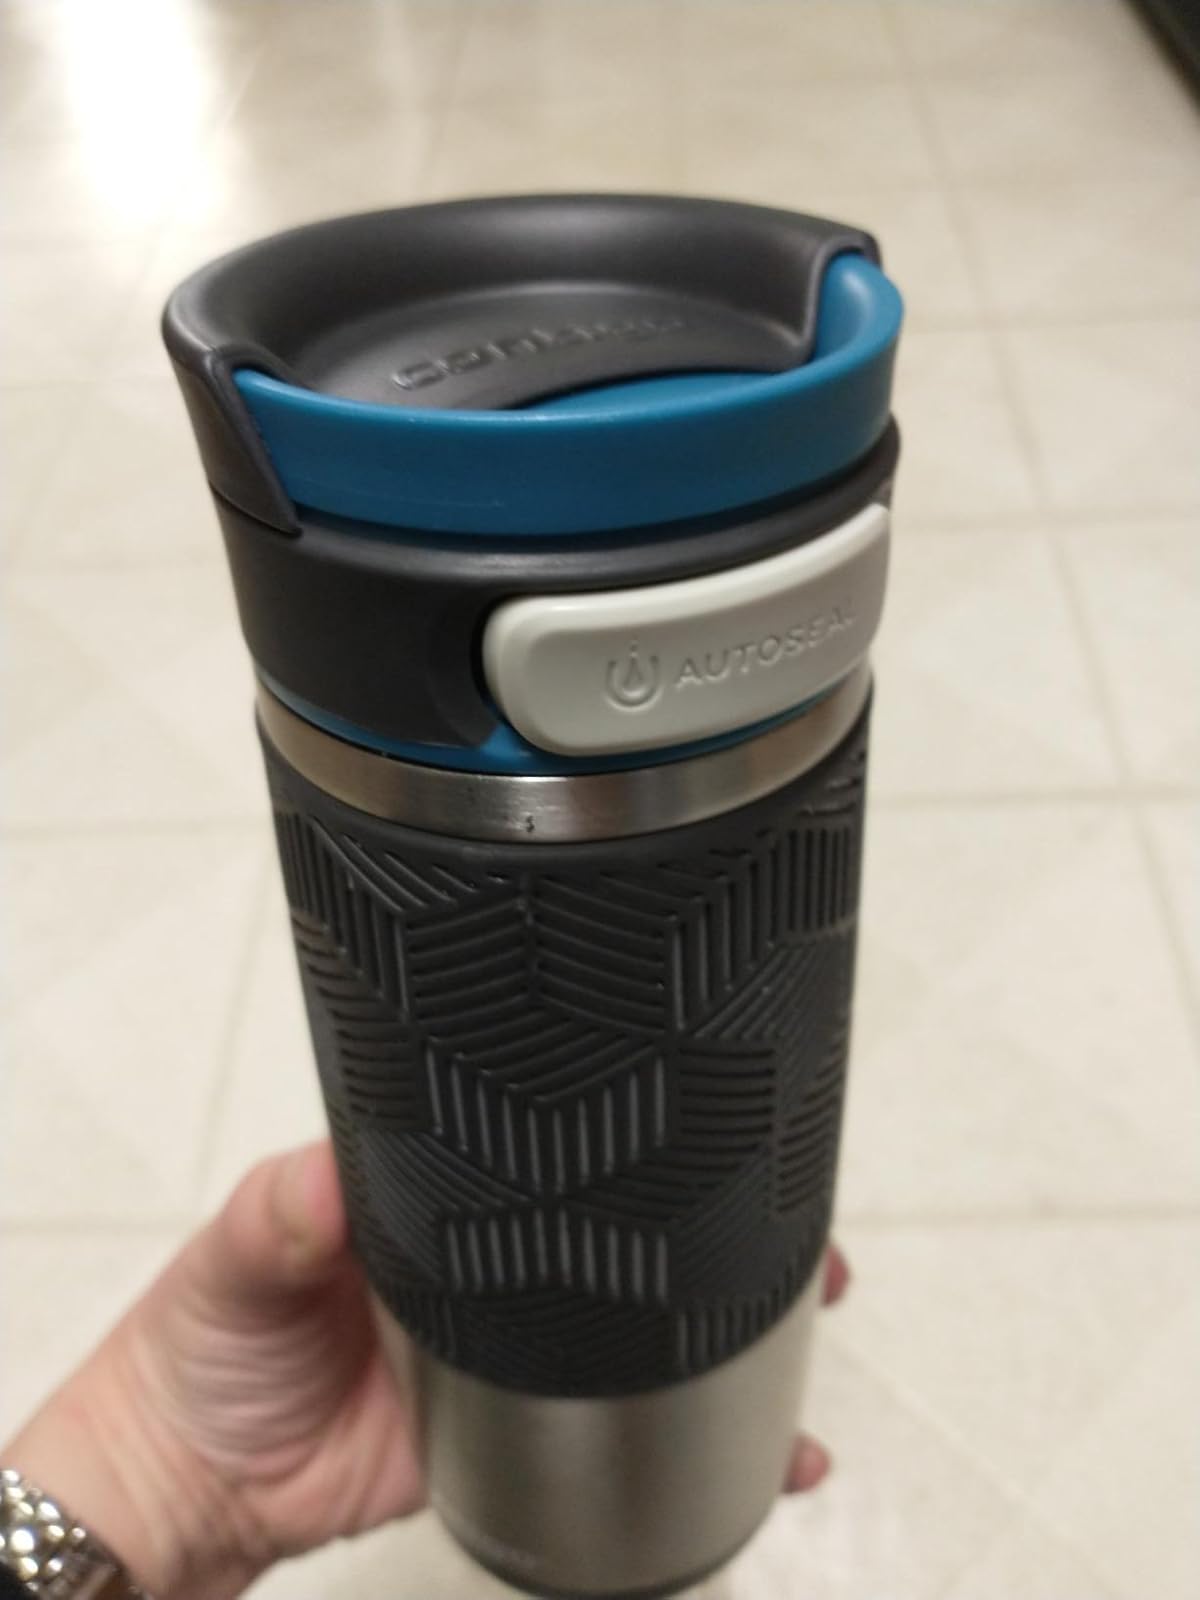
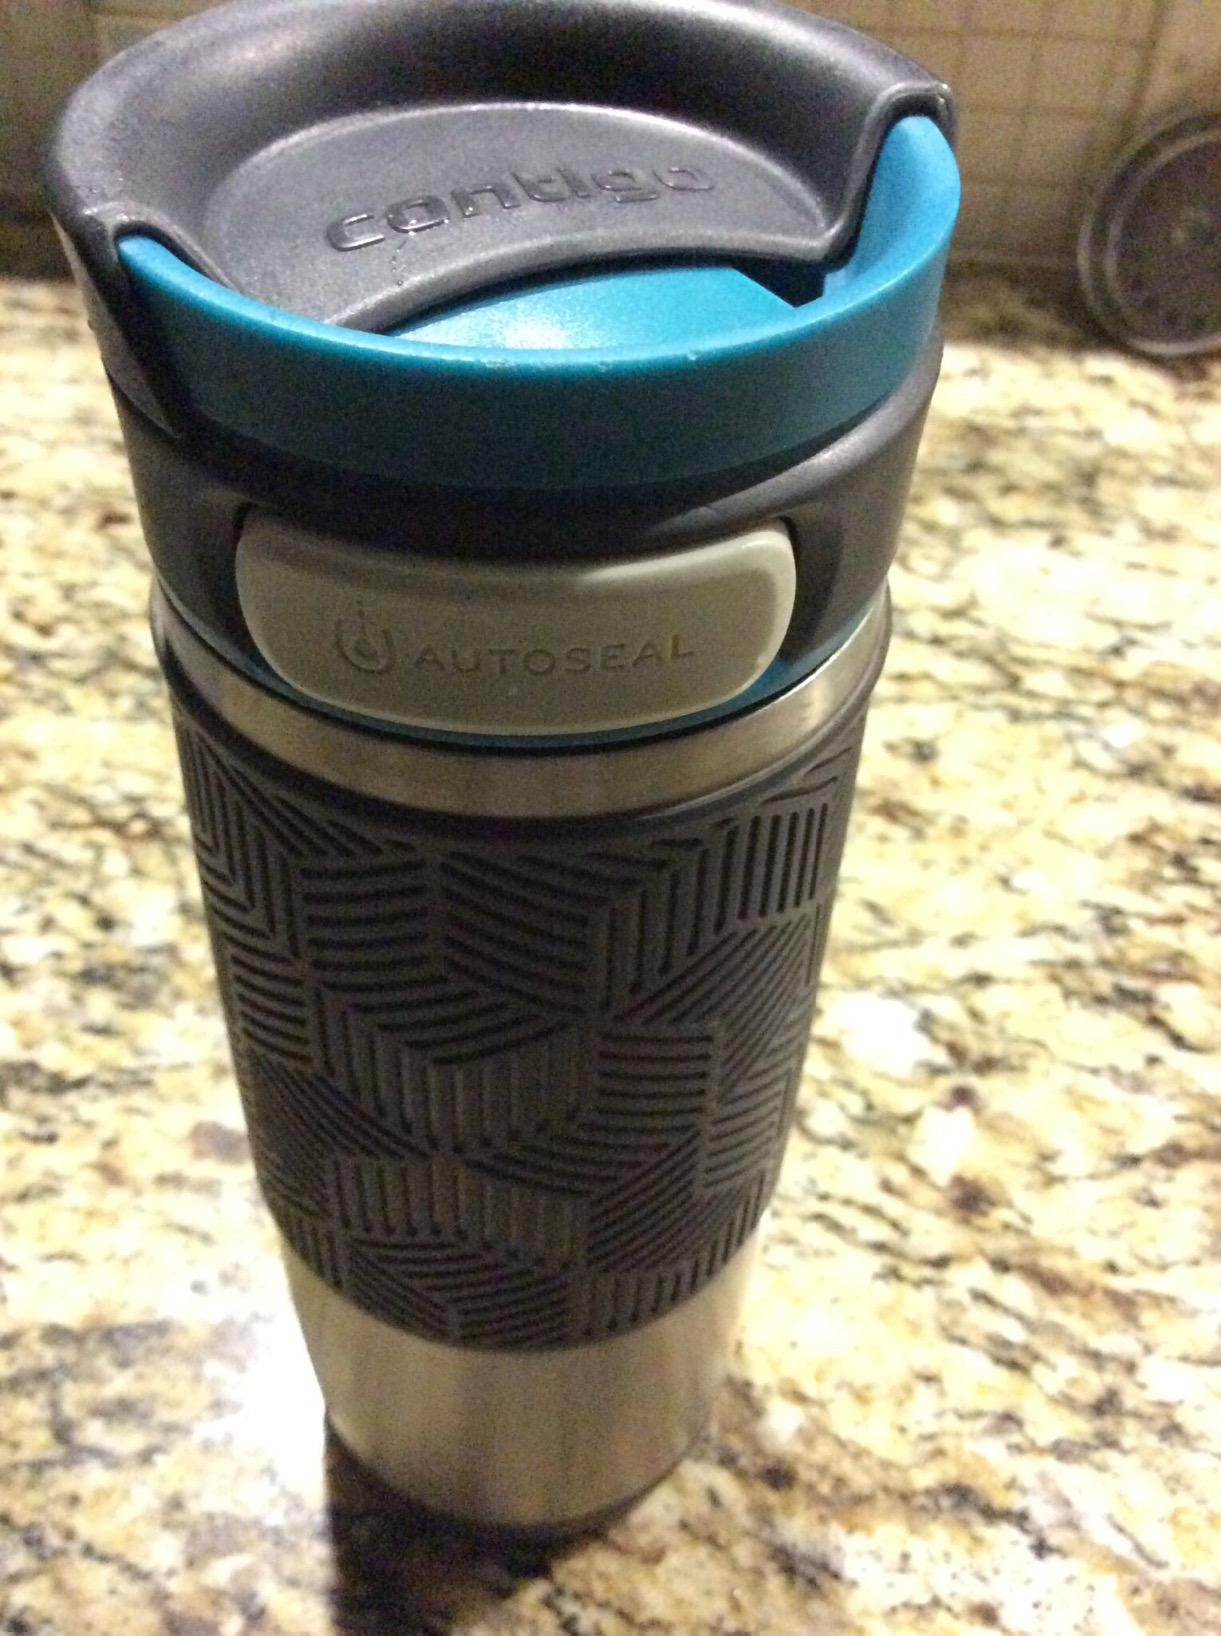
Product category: items_mug
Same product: yes